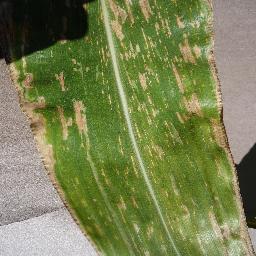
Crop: corn
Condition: (maize)_cercospora_spot_gray_spot